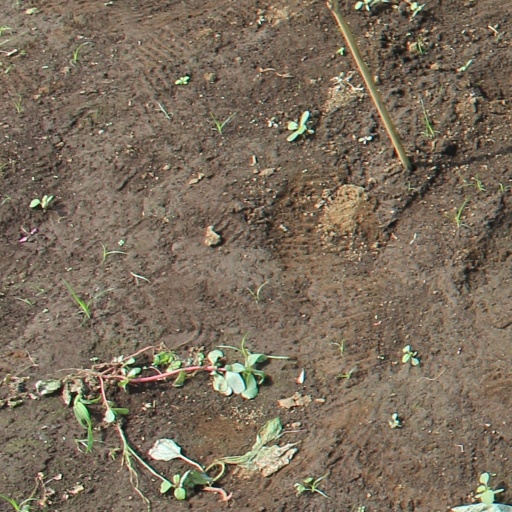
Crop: soybean